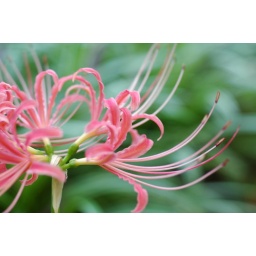
The flower of cluster amaryllis in pale red.I see red cluster amaryllis very often but this pale red one is rare for me.